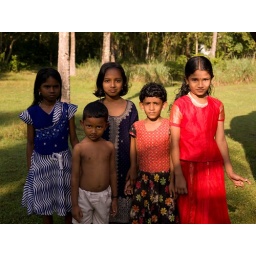
children posing in front of grass and trees